La gare inondée (The Flooded Station)

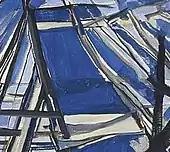
Detail showing da Silva's dense mesh of lines and marks.

The painting is typical of Vieira da Silva's 1950s work that define her "oeuvre" and which paralleled the development of abstract expressionism in the United States at the same time. However Vieira da Silva's work differs from that movement in her treatment of space. She sought to free herself from the constraint of linear perspective, achieving in her mature work a sense of space with a dense mesh of lines and marks set against a background of flecks of color varying in intensity of tone.